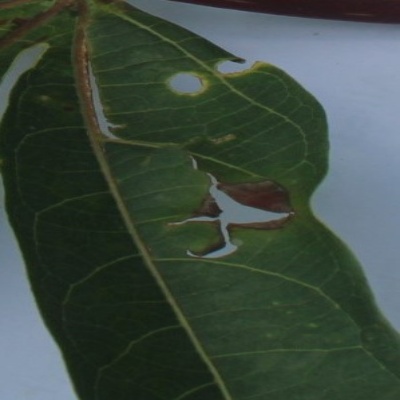
Crop: Cassava
Condition: bacterial blight